1st Minnesota Infantry Regiment

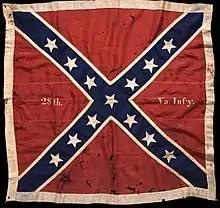
28th Virginia Colors taken by St. Paulite. Private Marshall Sherman of Company C.

On April 14 1861, Minnesota Governor Alexander Ramsey was visiting Washington, D.C. when he first heard news of the attack. He went with Senator Wilkinson to rush to the office of the Secretary of War, Simon Cameron to offer 1,000 Minnesotan Soldiers to the Union Army. Two days later, the Adjutant General of Minnesota, William H. Acker, issued an order for Minnesota's Commissary General, H. Z. Mitchell, to enlist men for Minnesota's 1st Regiment. Word spread and communities in Minnesota quickly raised companies of volunteers identified by locality. The companies traveled to the newly reactivated Fort Snelling to be enlisted into the regiment on April 29. These companies were the first troops offered by any state to meet Abraham Lincoln's call for 75,000 men to assist the Federal Government to deal with the secession. On May 10, they were re-enlisted for 3 more years of service. From Fort Snelling, they boarded river boats heading south to a rail line, whereafter they headed east.